Corona (beer)

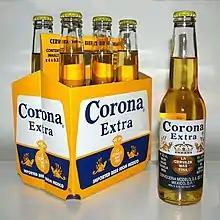
Corona 6-pack, showing a 33-cl = bottle and carton that is marked 6 × 0.33 L (partially visible). This bottle features eight languages for export to the Common Market.

Corona was a longtime sponsor of boxing in Mexico, then the United States in the cable age, including sponsorship of Saturday night fights on Televisa, but reduced its sponsorship after Anheuser-Busch InBev took full control of the brand. In the United States, Constellation Brands continues to sponsor boxing through Corona, most notably with undefeated featherweight champion Floyd Mayweather Jr.